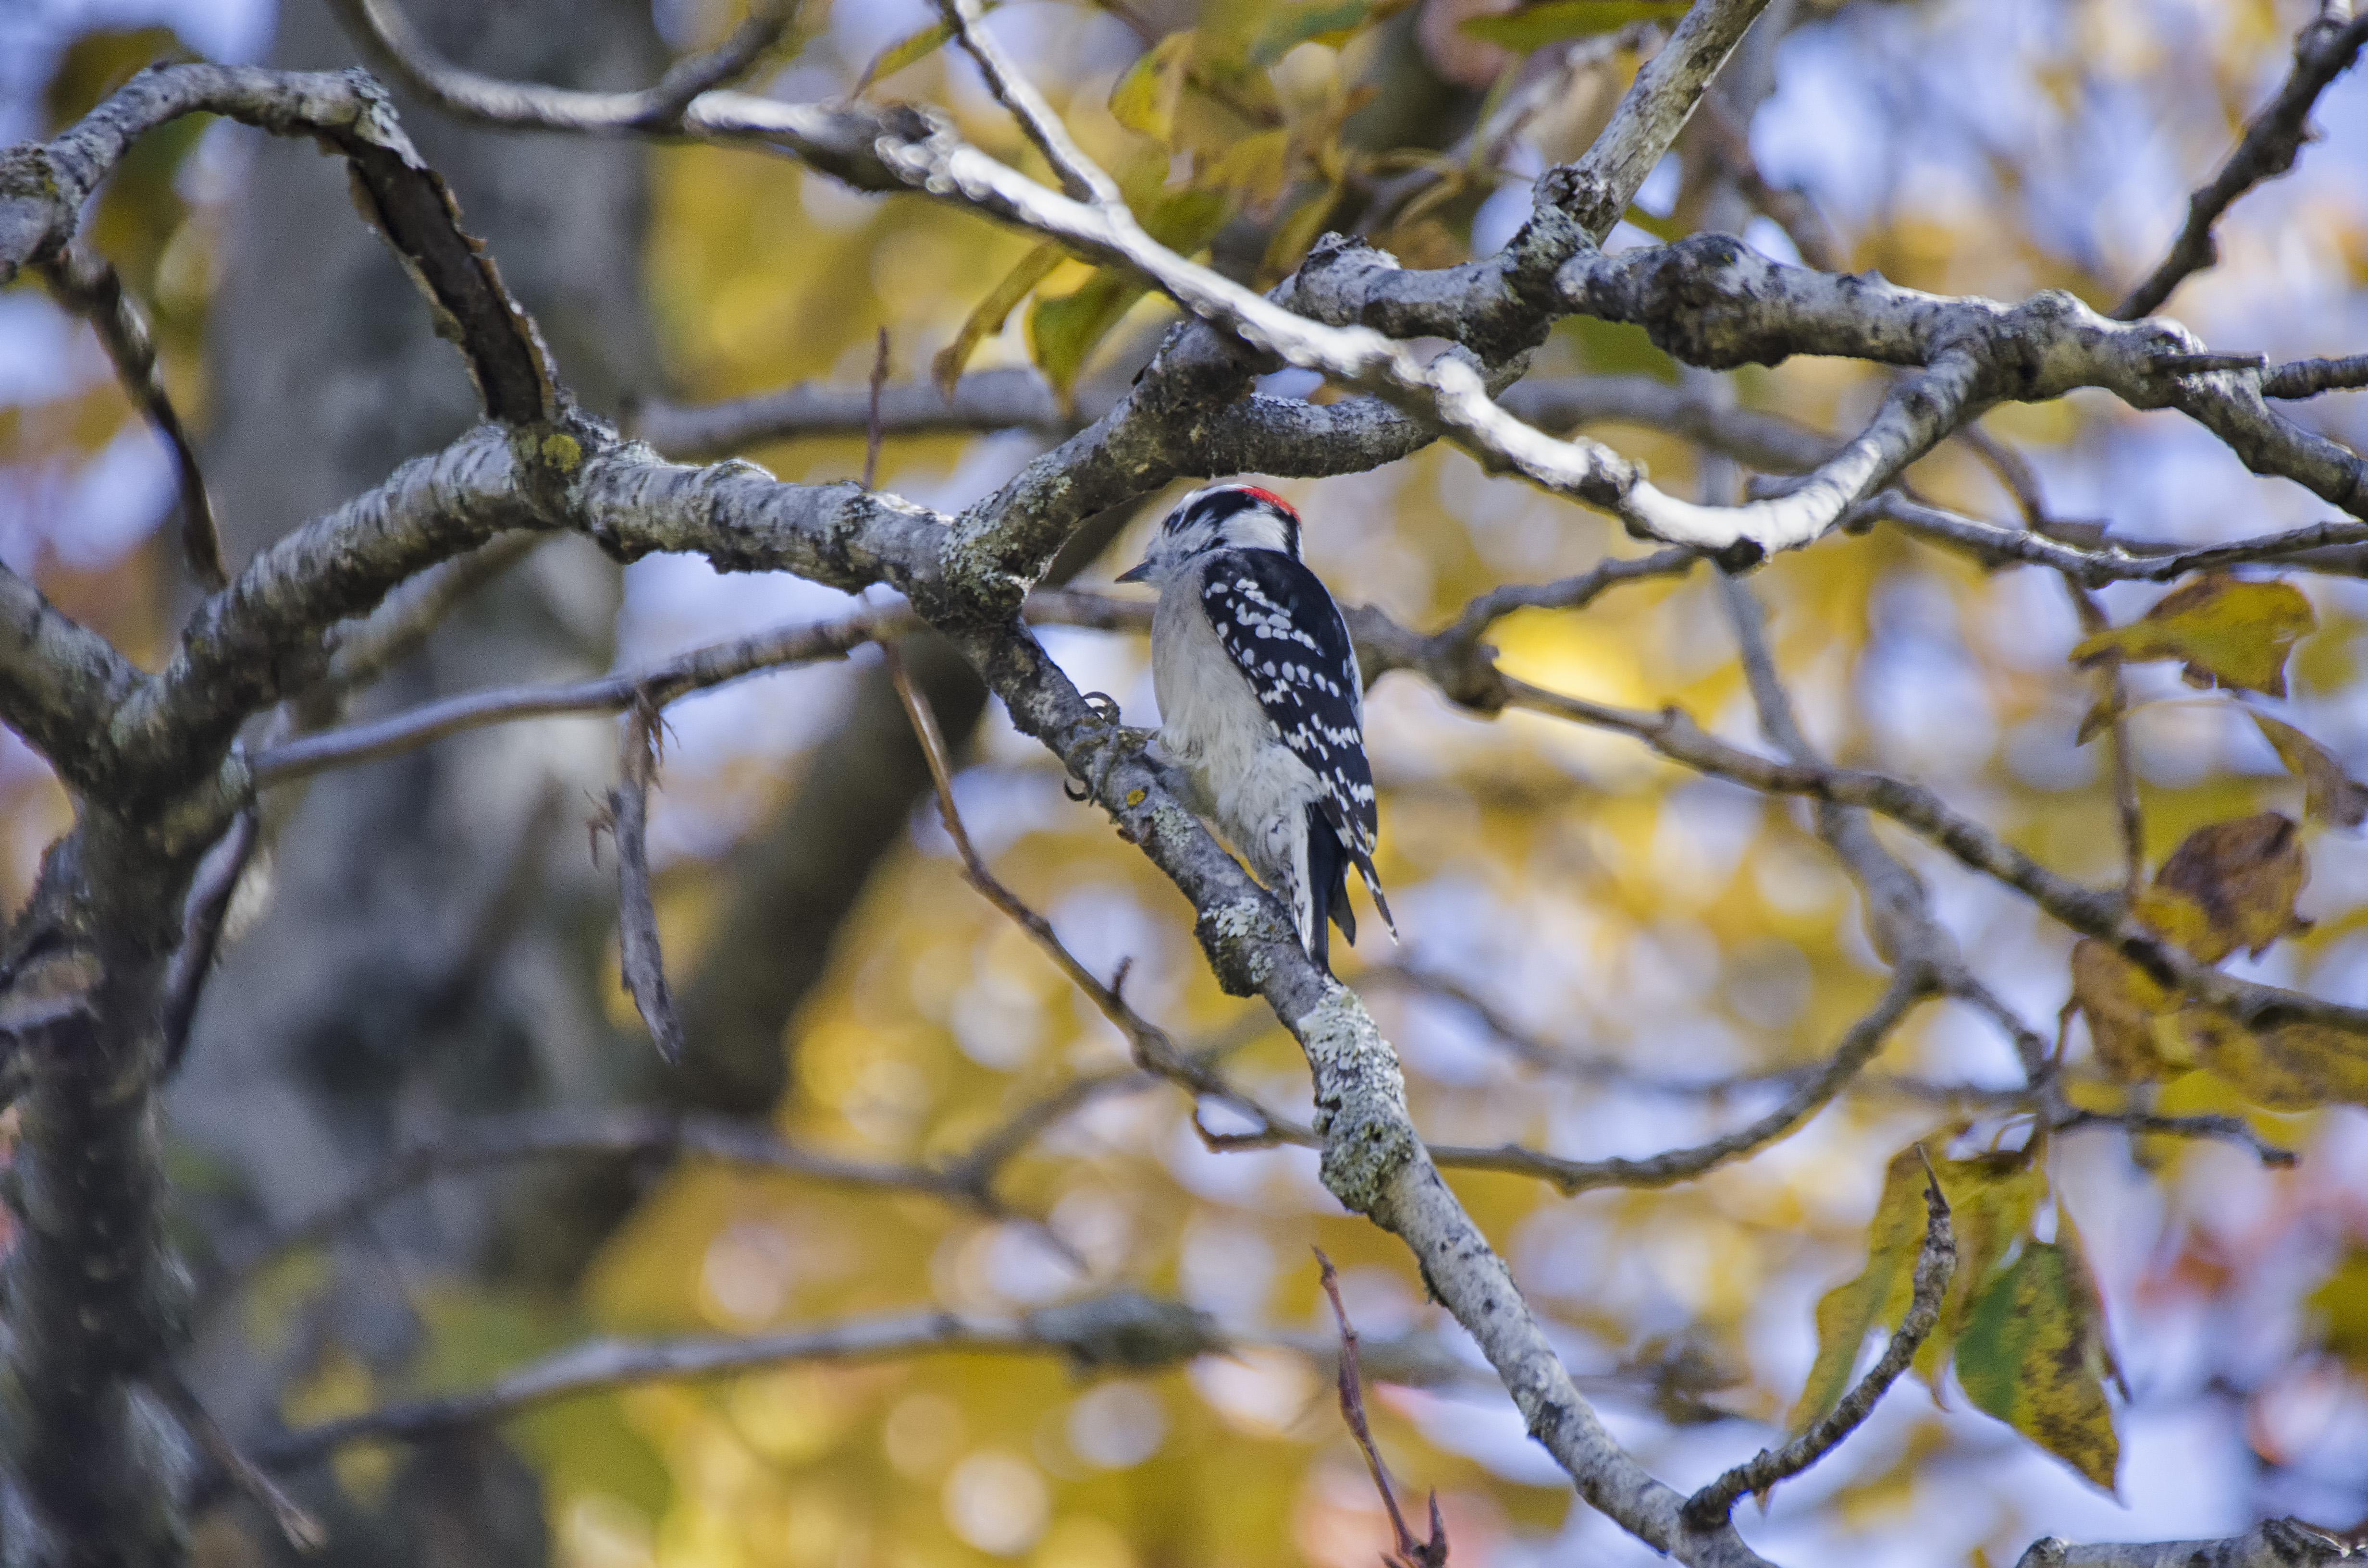
tree, nature, branch, blossom, winter, bird, plant, sunlight, leaf, flower, wildlife, spring, autumn, yellow, flora, season, fauna, twig, close up, canada, quebec, woodpecker, sherbrooke, oiseau, pic, mineur, downy, woody plant, perching bird